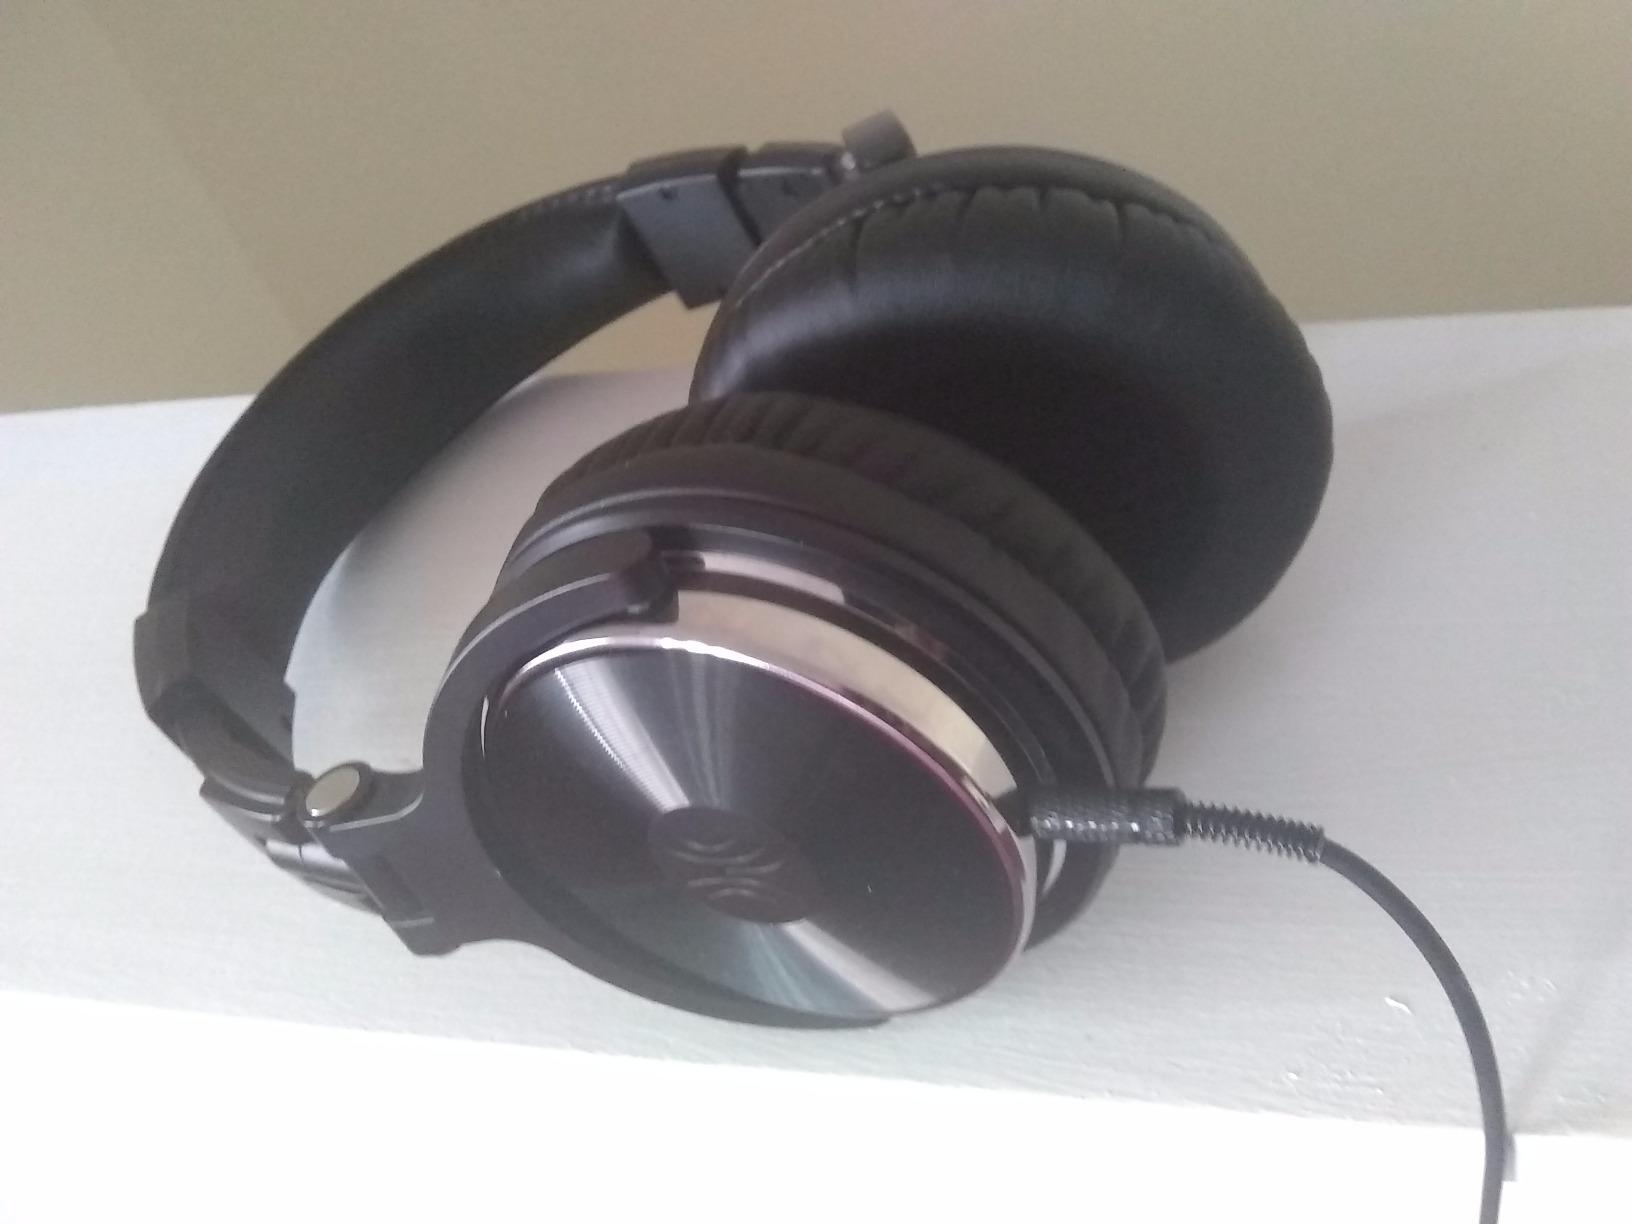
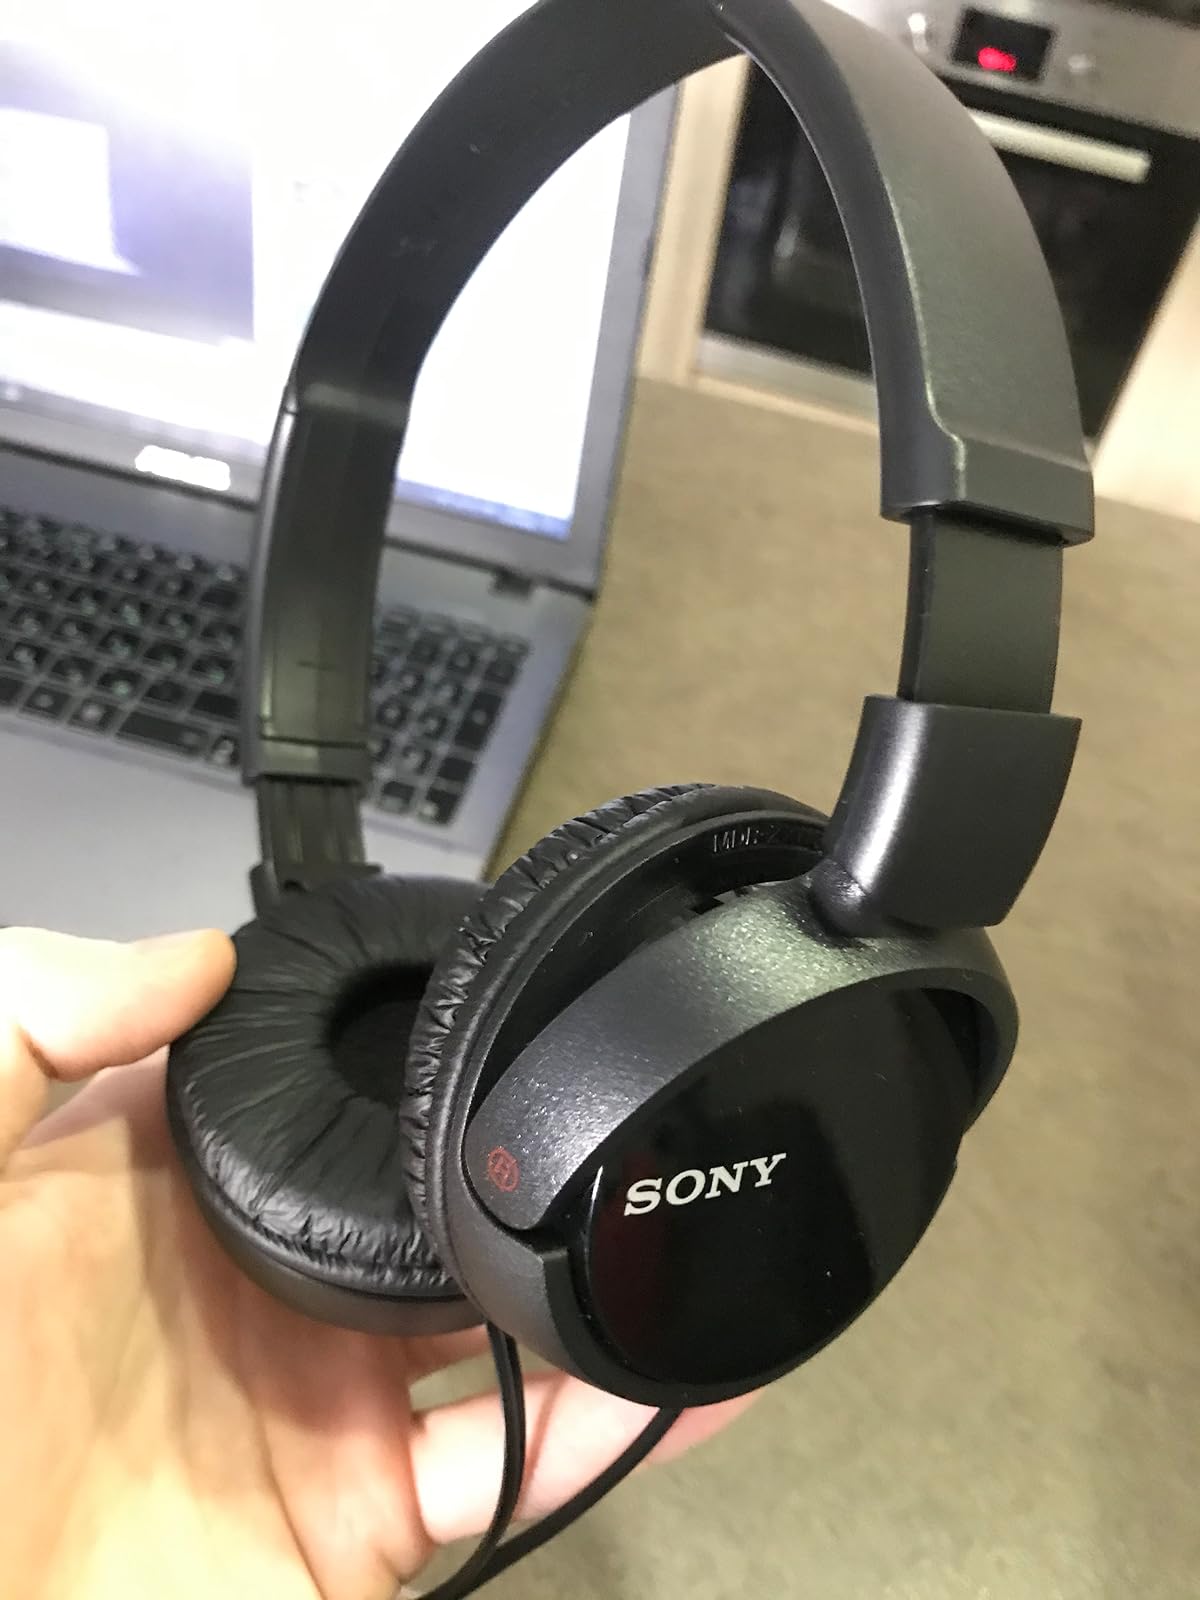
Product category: headphones
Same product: no